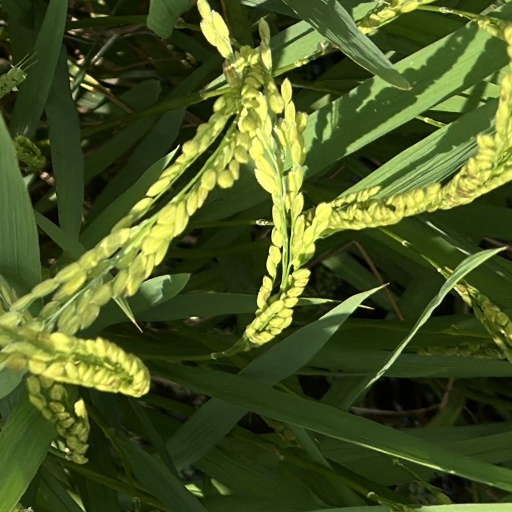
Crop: rice